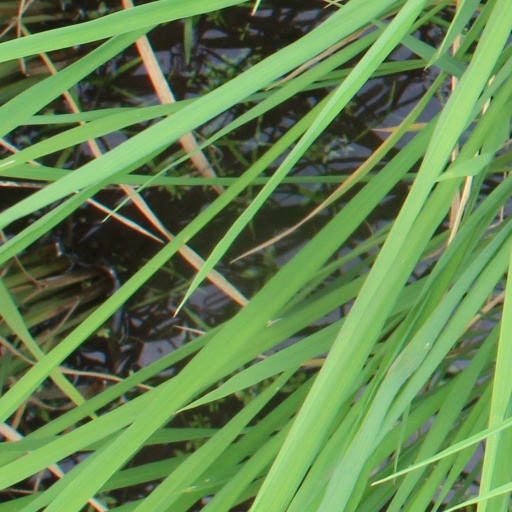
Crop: rice